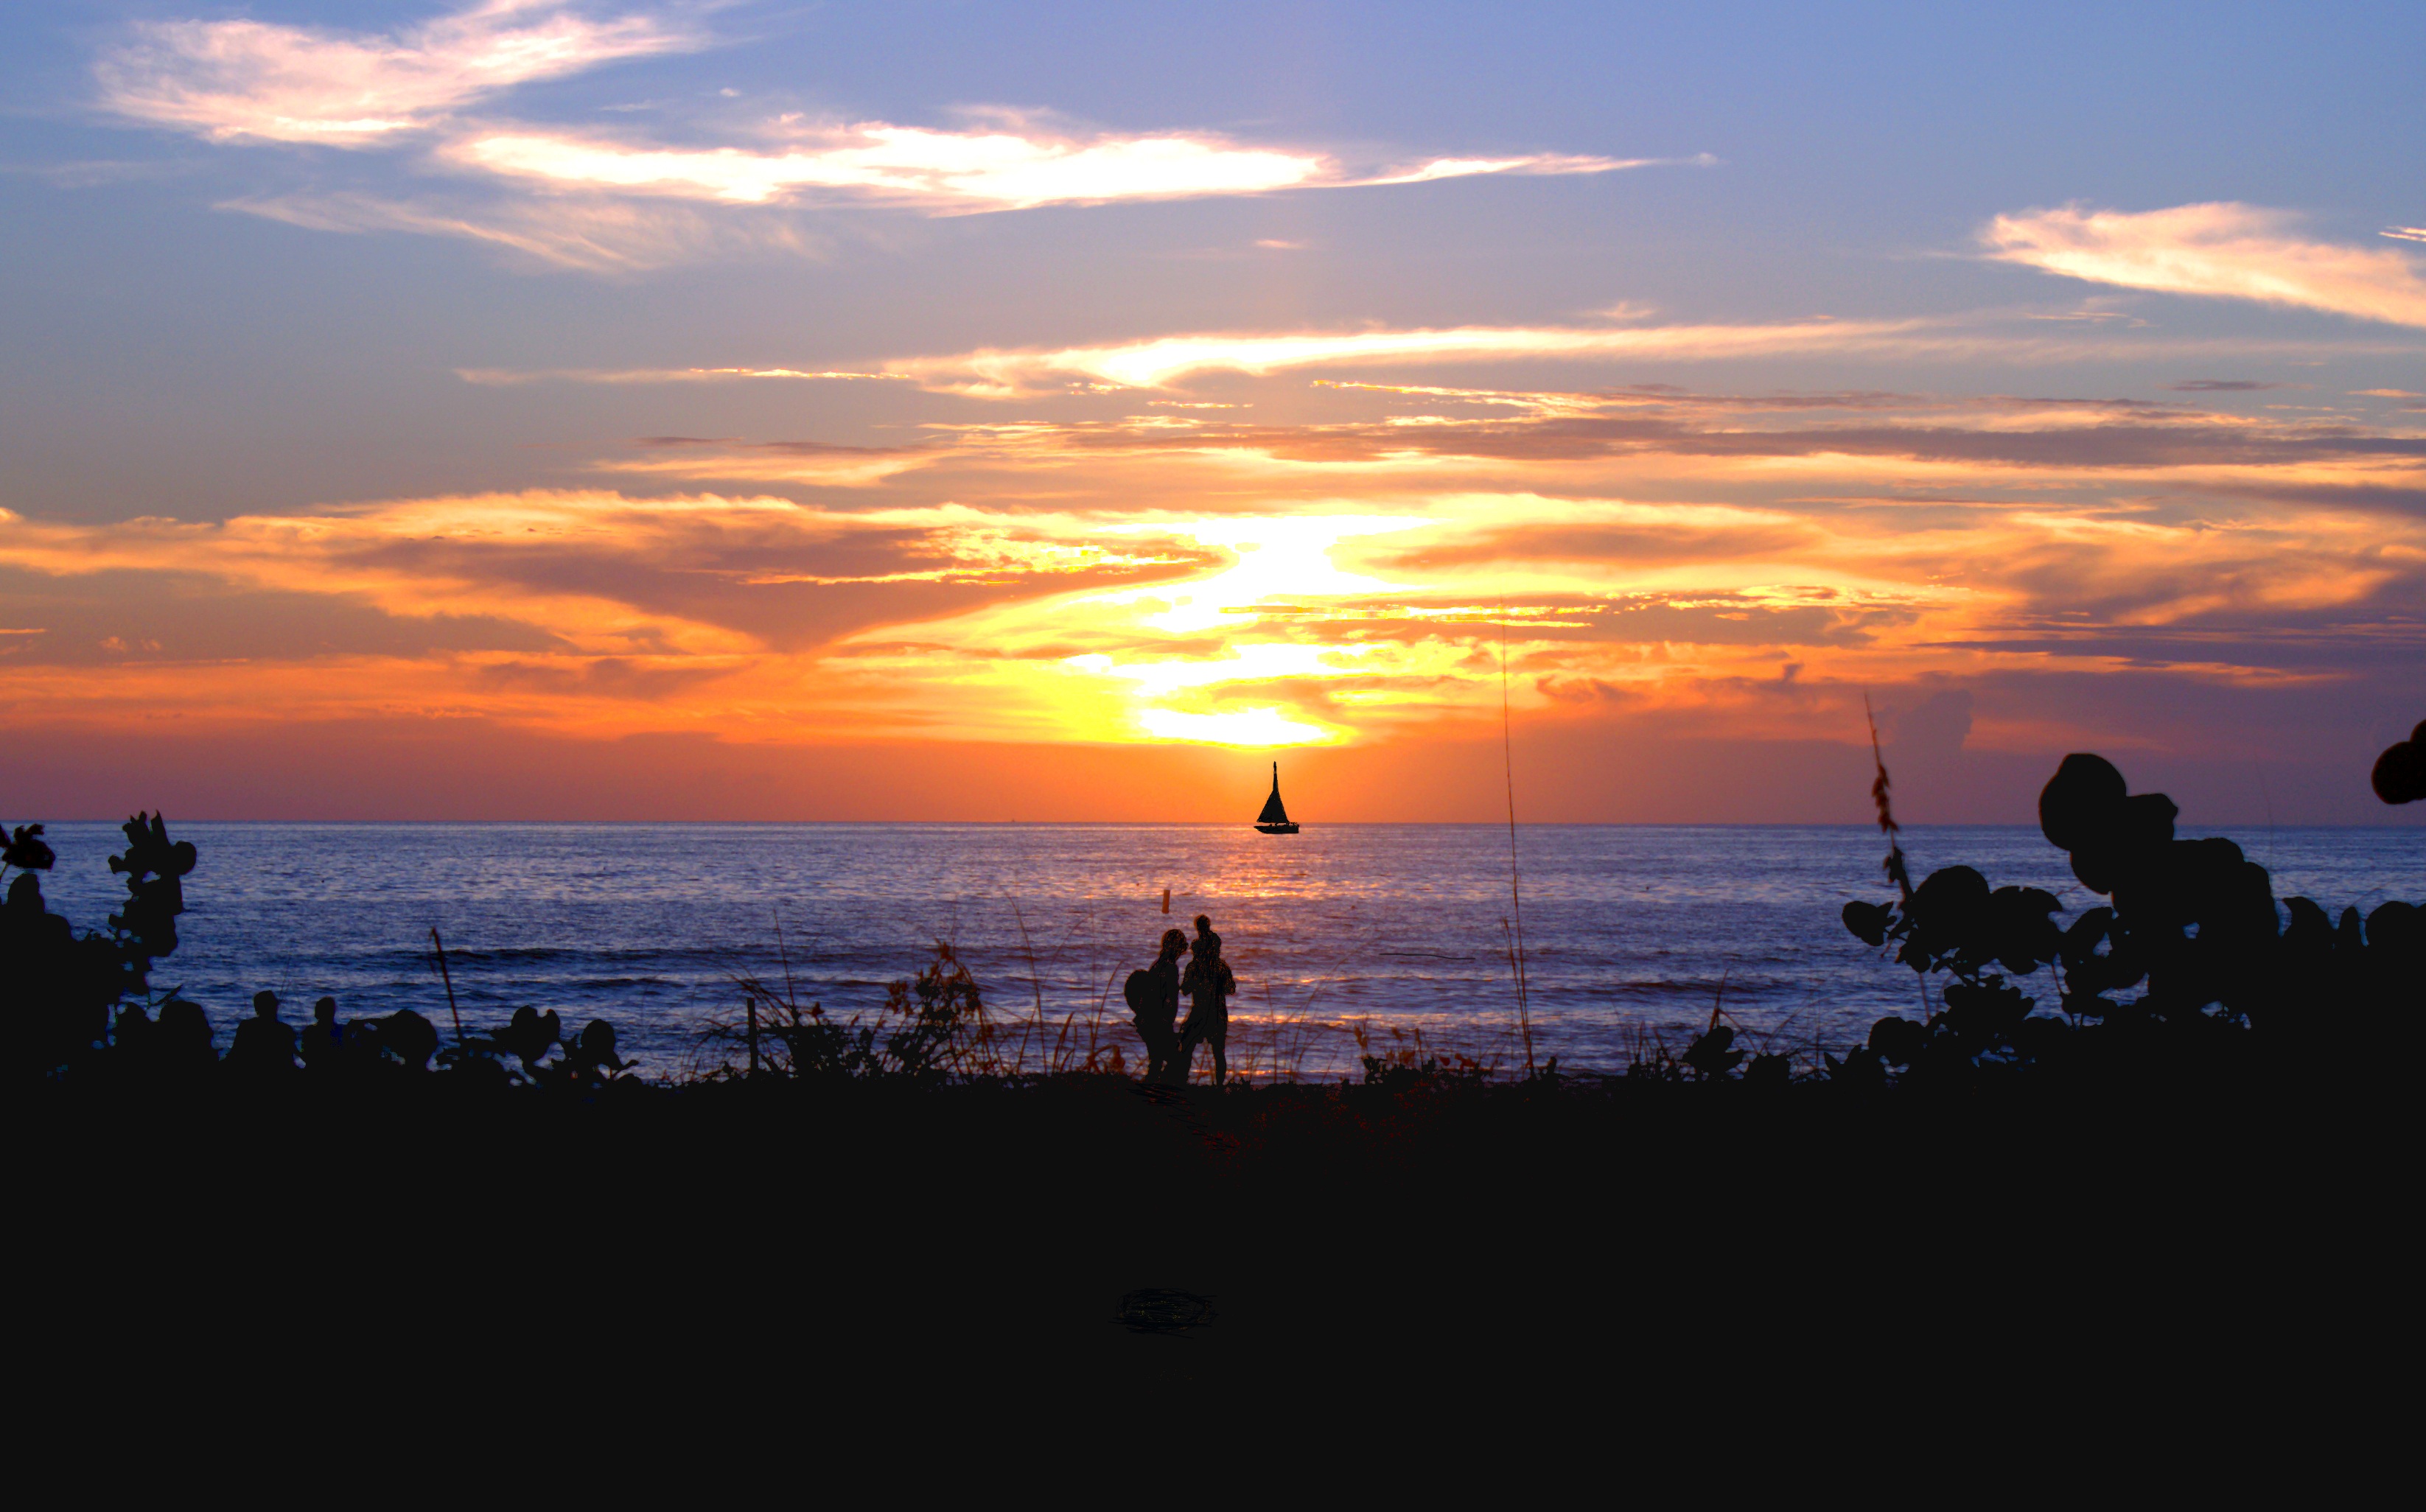
beach, sea, coast, water, nature, ocean, horizon, silhouette, cloud, sky, sun, sunrise, sunset, morning, dawn, dusk, evening, paradise, peaceful, afterglow, sunset beach, red sky at morning